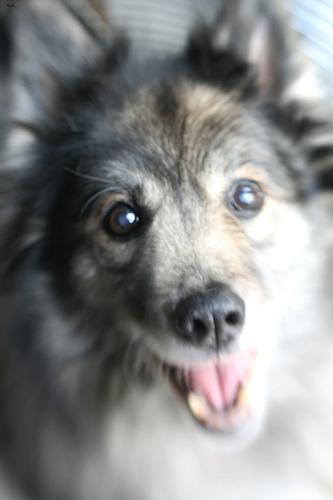
Breed: keeshond